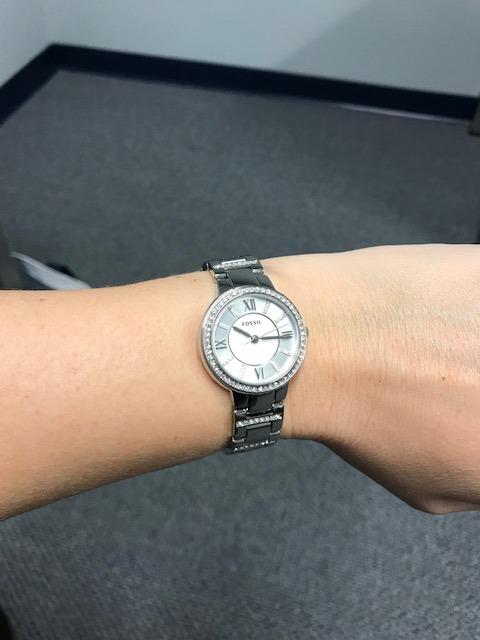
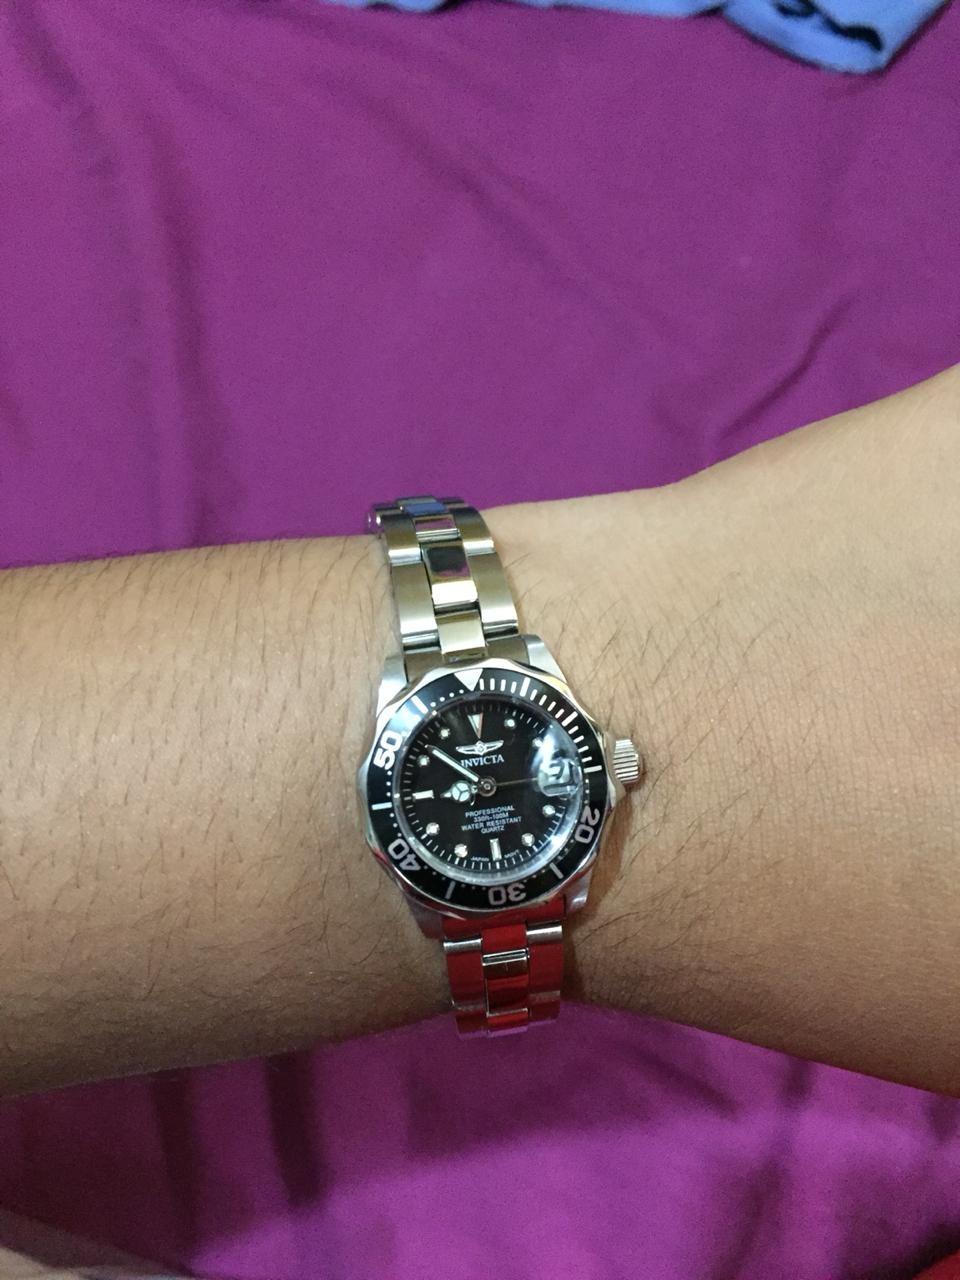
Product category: accessories_watch
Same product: no